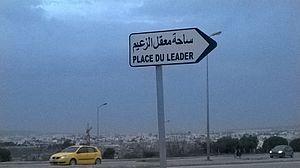
Bab Sidi Kacem, la médina de Tunis باب سيدي قاسم الجليزي ، مدينة تونس العتيقة
La médersa El Tawfikia, également connue comme la médersa de la mosquée El Hawa, est l'une des médersas de Tunis. Elle est construite sous le règne des Hafsides.
La place du Leader ou Maâkal Az-Zaïm est une place de Tunis.